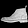
Label: Ankle boot